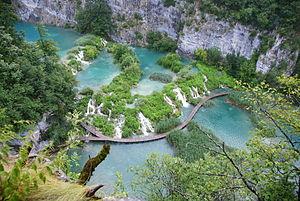
Le parc national des lacs de Plitvice est un parc national de Croatie, qui se situe à mi-chemin entre les villes de Zagreb et Zadar au sein d'un plateau karstique. C'est à la fois le plus ancien des parcs nationaux du sud de l'Europe et le plus étendu de Croatie. Il fut créé le 8 avril 1949 et ajouté sur la liste du patrimoine mondial de l'UNESCO en 1979.